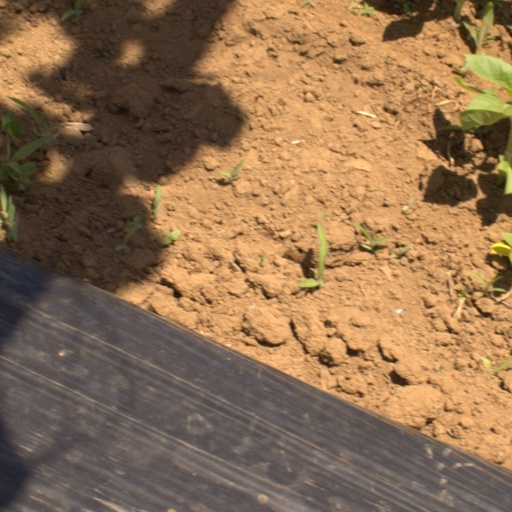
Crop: Jerusalem artichoke